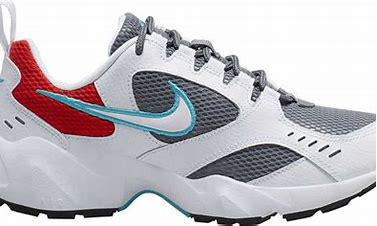
Brand: Nike
Model: Air Heights